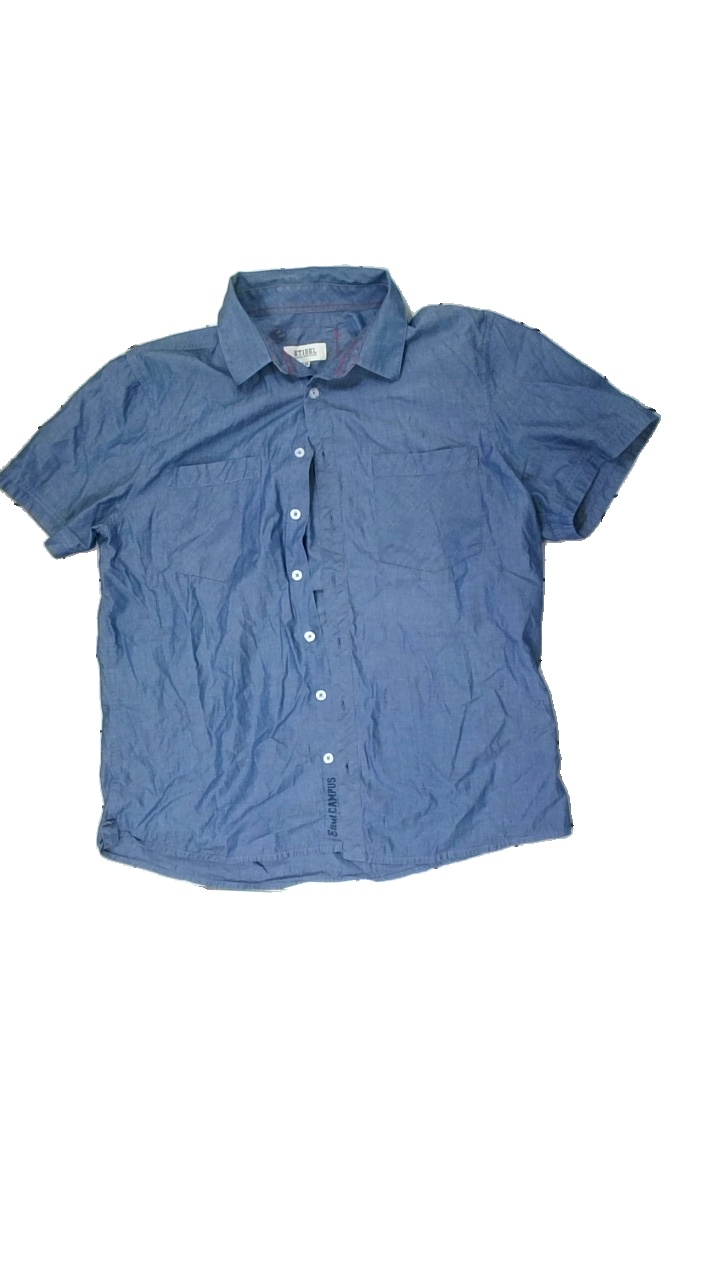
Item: Shirt (Ladies)
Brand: Etirel
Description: blue shirt with short sleeves
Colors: Blue
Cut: Regular
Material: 100% Cotton
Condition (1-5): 5
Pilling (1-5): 5
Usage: Reuse
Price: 50-100